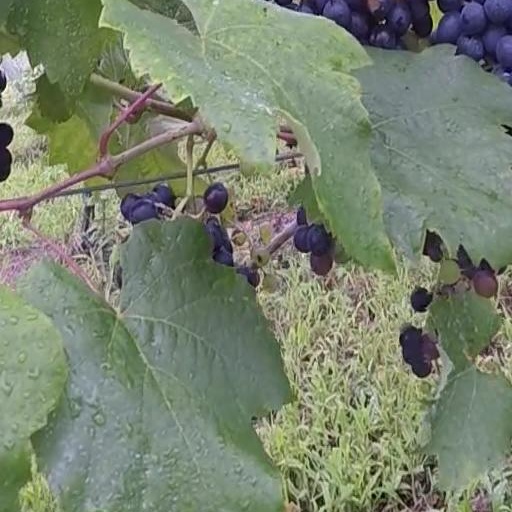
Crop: grape